Roksana Khudoyarova

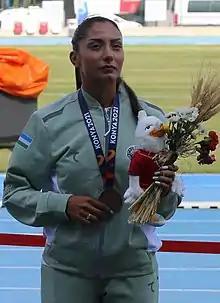
Khudoyarova at Konya 2021

Roksana Khudoyarova (born 30 January 2001) is an Uzbekistani athlete. She competed in the women's triple jump at the 2020 Summer Olympics.